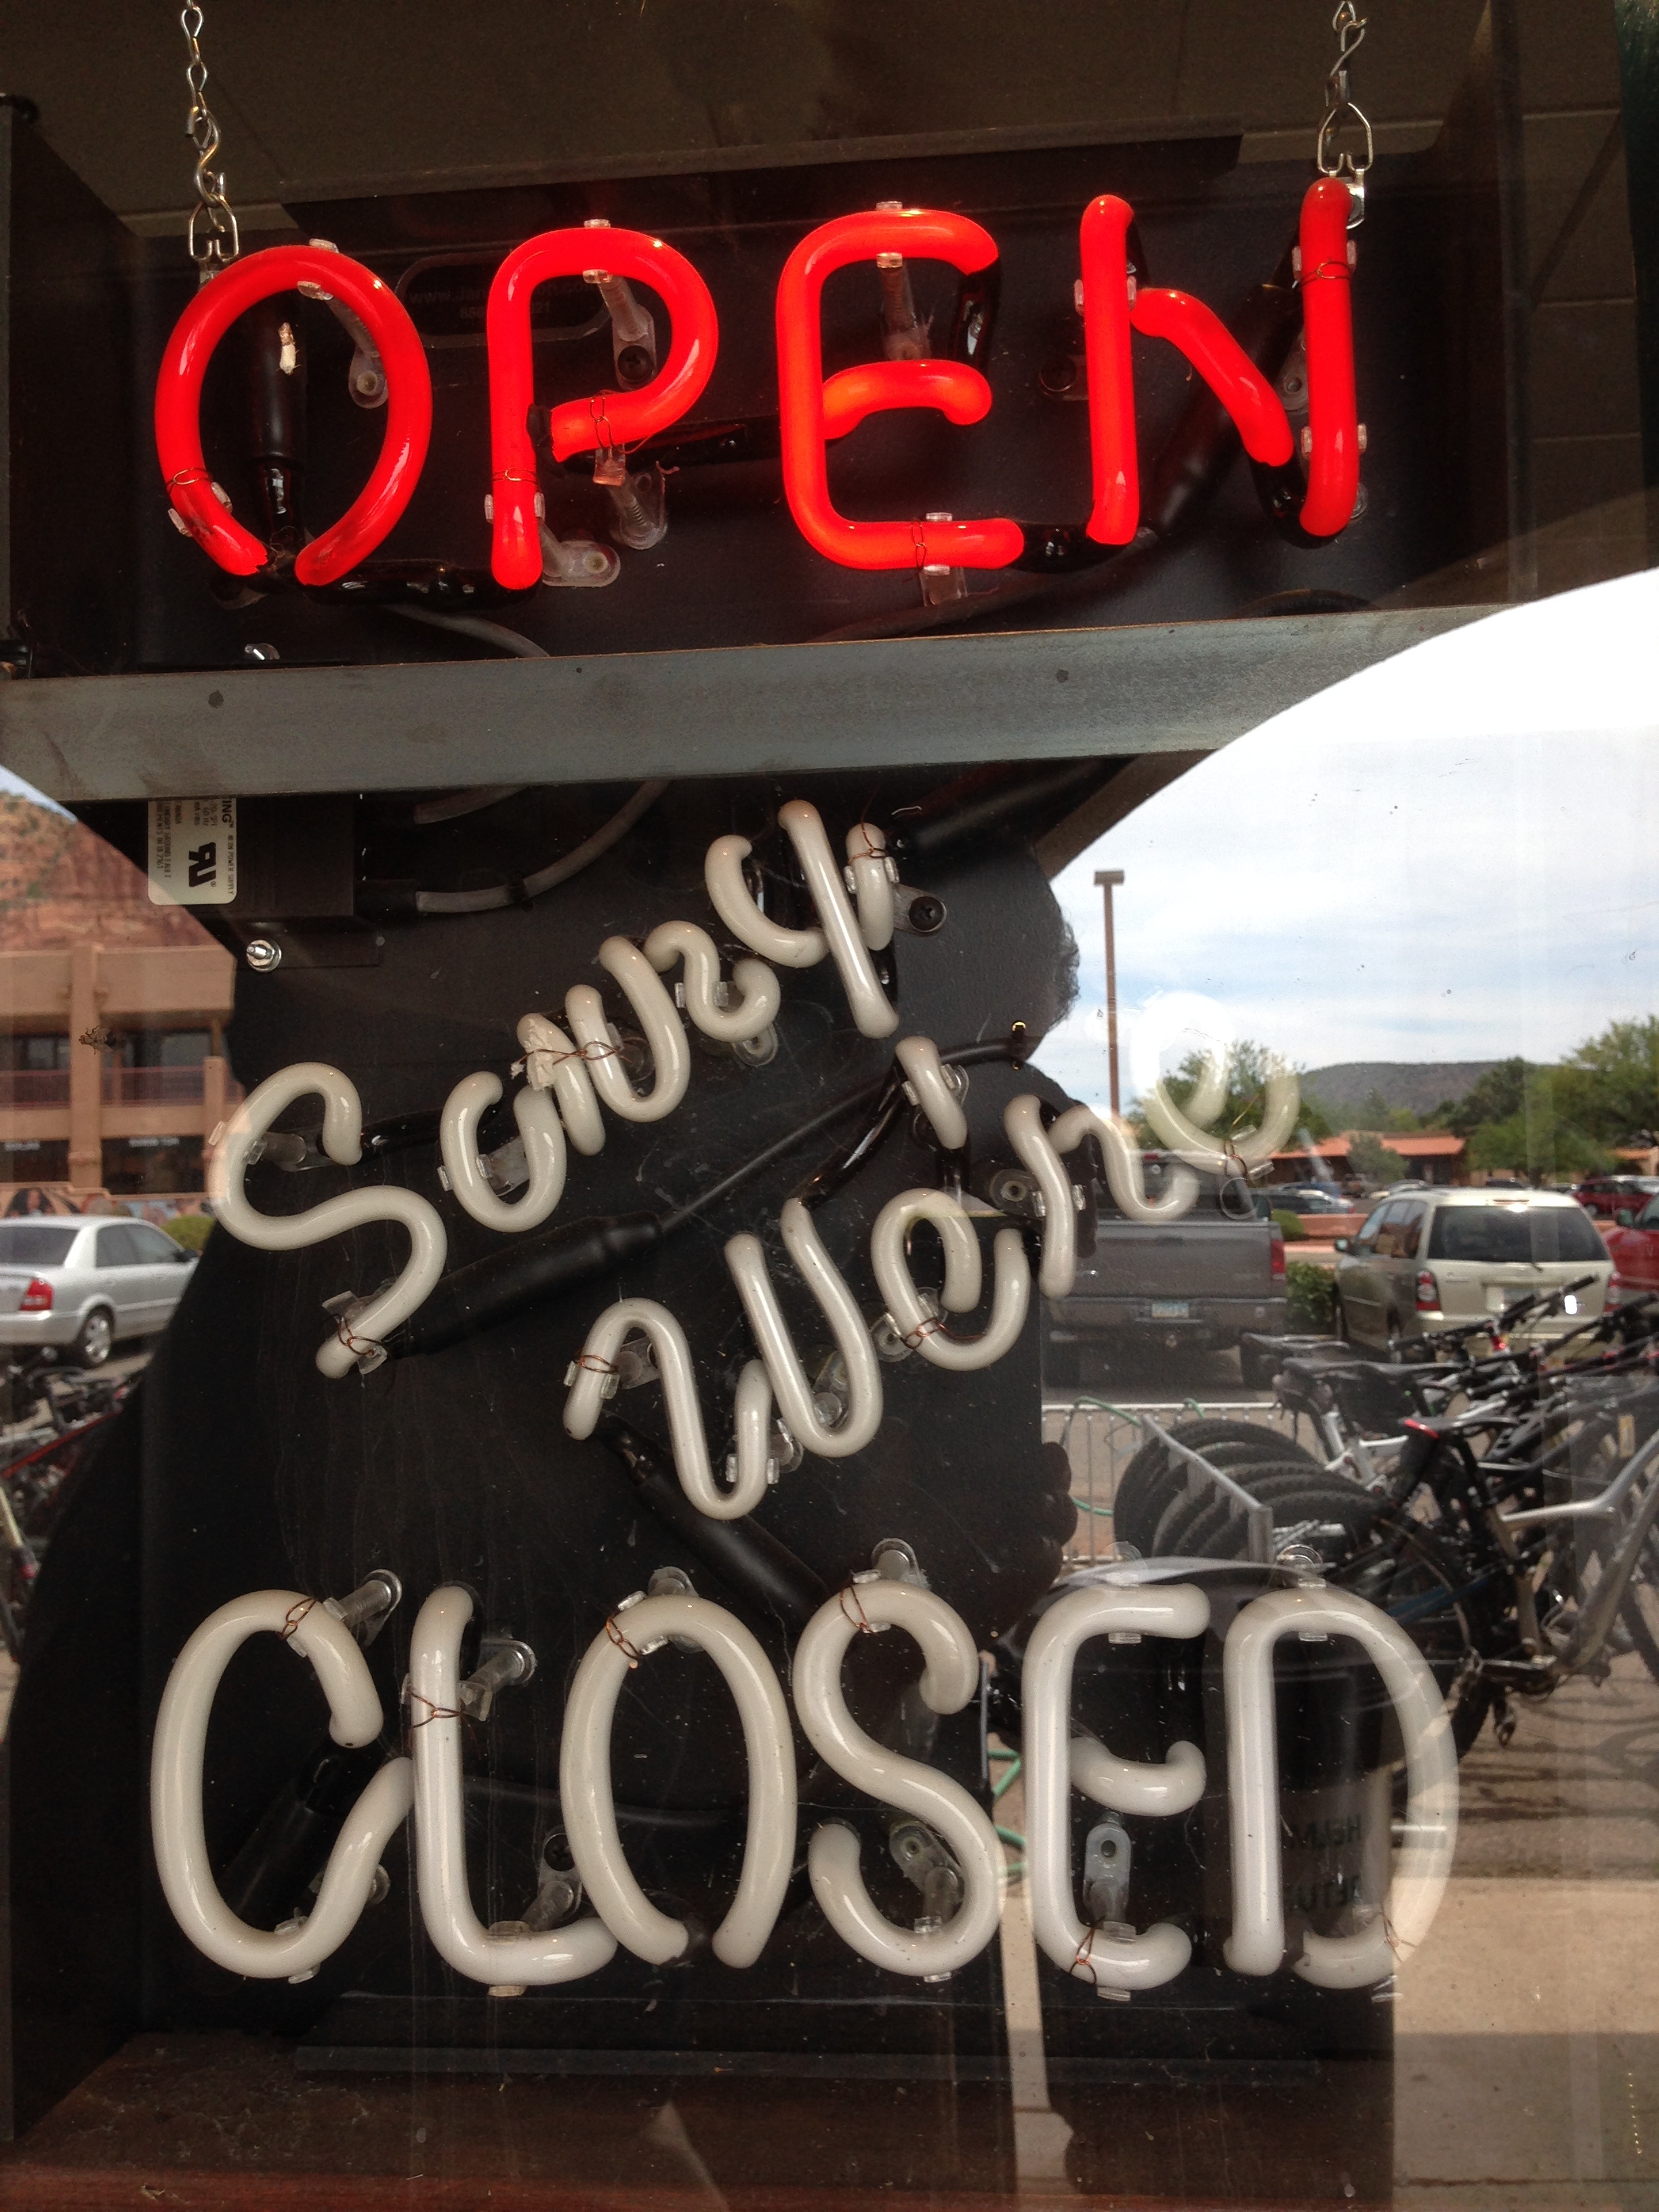
open, restaurant, advertising, sign, banner, signage, neon, neon sign, display device